Corded Ware culture

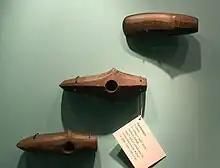
Corded Ware stone-axe in the Museum für Vor- und Frühgeschichte (Berlin). .

Kristiansen et al. (2017) theorise that the Corded Ware culture originated from male Yamnaya pastoralists who migrated northward and mated with women from farming communities. However, Barry Cunliffe has criticized the theory that the Corded Ware populations were descended from a mass migration of Yamnaya males, noting that the available Corded Ware samples do not carry paternal haplogroups observed in Yamnaya male specimens. This view is shared by Leo Klejn, who maintains that "the Yamnaya cannot be the source of the Corded Ware cultures", as the Corded Ware paternal haplogroups are unrelated to those found in Yamnaya specimens. Similarly, Guus Kroonen et al. (2022), had argued that the Corded Ware populations may have originated from a Yamnaya-related population, rather than the Yamnaya themself, stating that "this may support a scenario of linguistic continuity of local non-mobile herders in the Lower Dnieper region and their genetic persistence after their integration into the successive and expansive Yamnaya horizon".